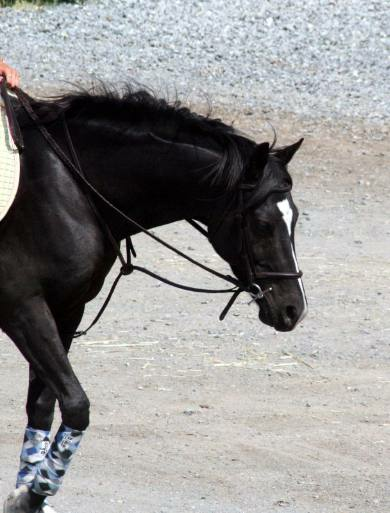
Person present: No